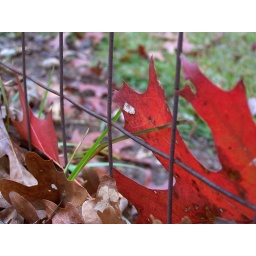
red pin oak leaves blown against the fence